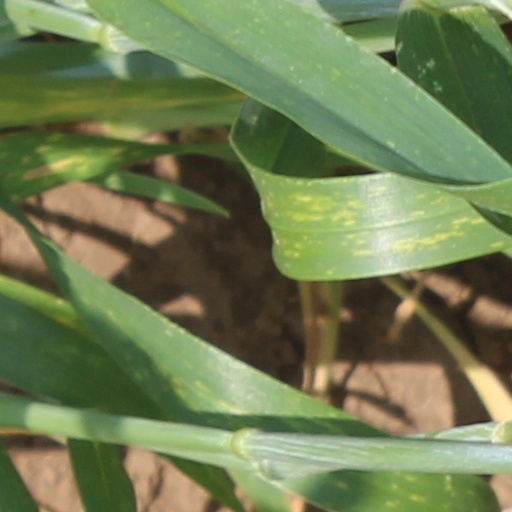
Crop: wheat